Russian annexation of Crimea

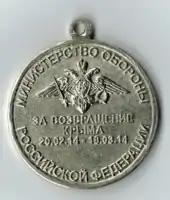
Medal of the Russian Defense Ministry "For the return of Crimea", 20 February – 18 March 2014

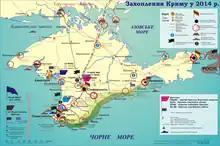
The blockade of military units of the Armed Forces of Ukraine during the capture of Crimea by Russia in February–March 2014

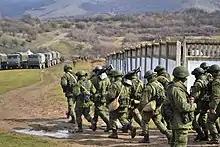
"Little green men" and trucks after the seizure of Perevalne military base, 9 March 2014

The February 2014 revolution of Dignity that ousted Ukrainian president Viktor Yanukovych sparked a political crisis in Crimea, which initially manifested as demonstrations against the new interim Ukrainian government, but rapidly escalated. In January 2014, the Sevastopol city council had already called for formation of "people's militia" units to "ensure firm defence" of the city from "extremism".